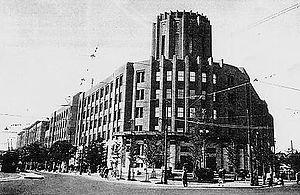
Le système policier de l'empire du Japon comprenait de nombreux services de police avec, dans de nombreux cas, des juridictions qui tendaient à se chevaucher.
Le Département de la Police métropolitaine de Tokyo sert de force de police pour la préfecture métropolitaine de Tokyo. Formée en 1874, elle sert de point de départ à la création d'une police japonaise.